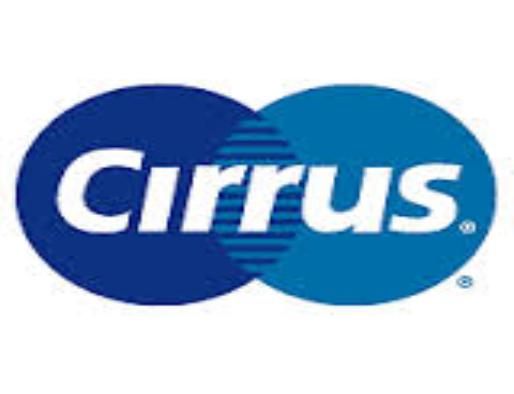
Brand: Cirrus
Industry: Electronic